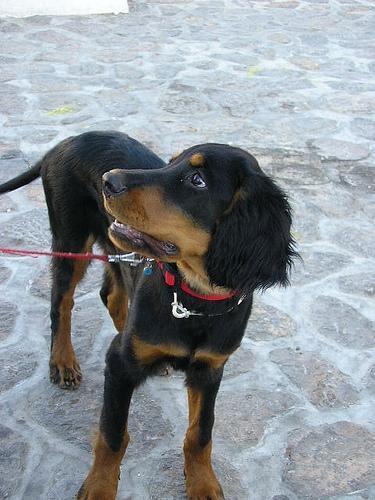
Gordon_setter